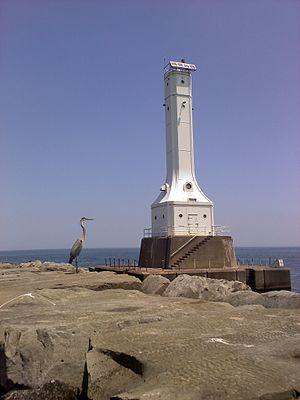
Le phare de Huron Harbor, est un phare situé à l'extrémité du brise-lames du port de Huron sur le lac Érié dans le comté d'Erie, Ohio.